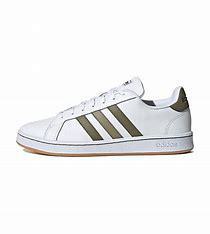
Brand: adidas
Model: neo Adidas NEO Grand Court